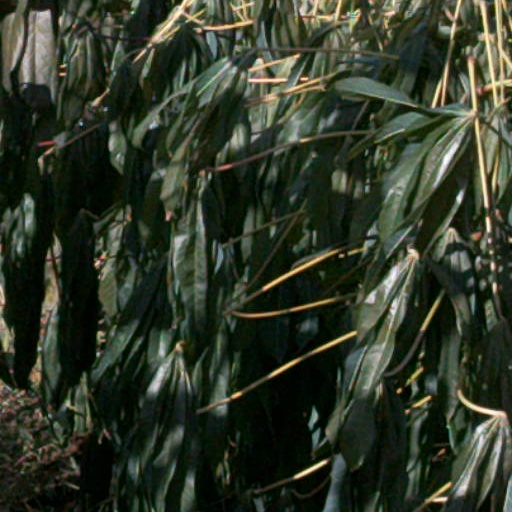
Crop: cassava